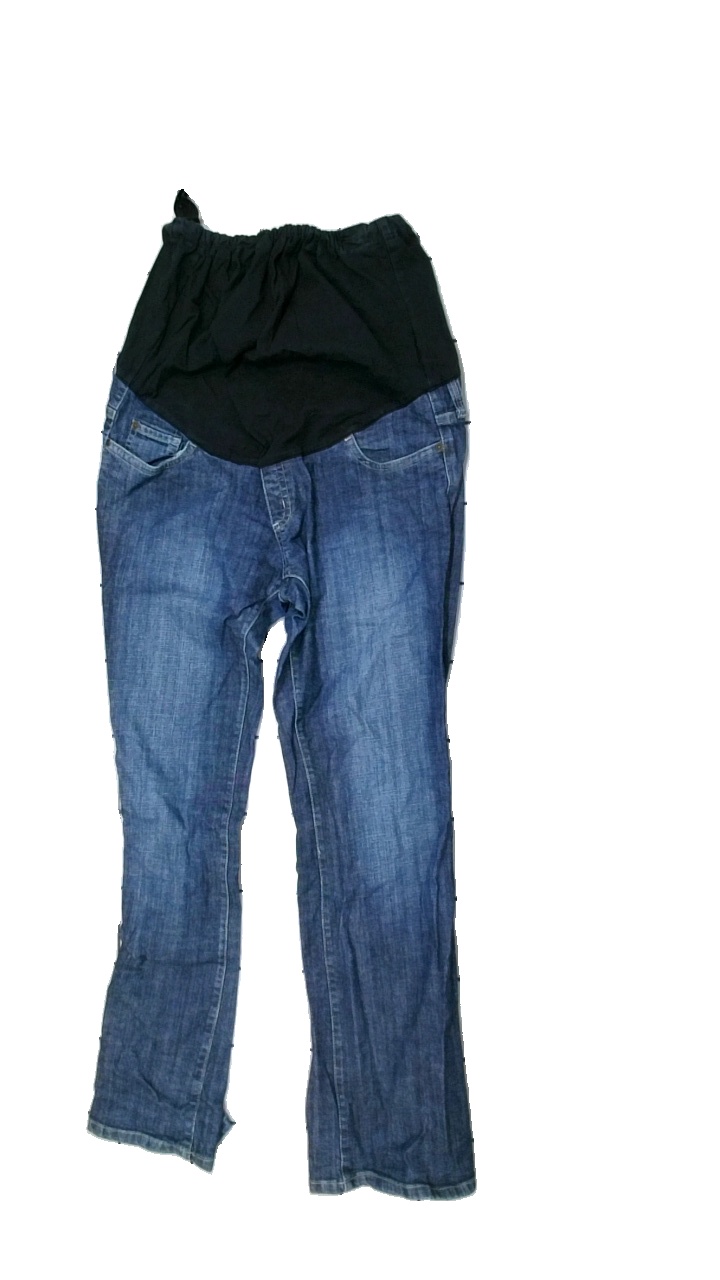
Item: Jeans (Ladies)
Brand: Lindex
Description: mamma jeans
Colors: Blue, Black
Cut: Long
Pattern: Other
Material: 100% bomull
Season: All
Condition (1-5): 3
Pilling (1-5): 2
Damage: flera hål
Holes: Minor
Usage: Export
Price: <50